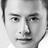
Emotion: neutral